Question: Please indicate a possible affordance area of the bed that can be used for lying down
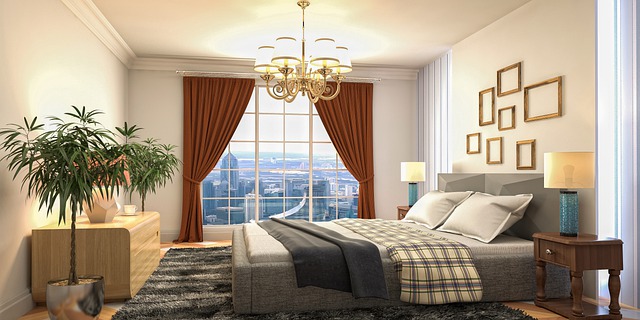
Answer: [237.5, 217, 487.5, 256]